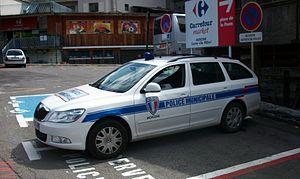
Škoda Octavia de la police municipale de Morzine